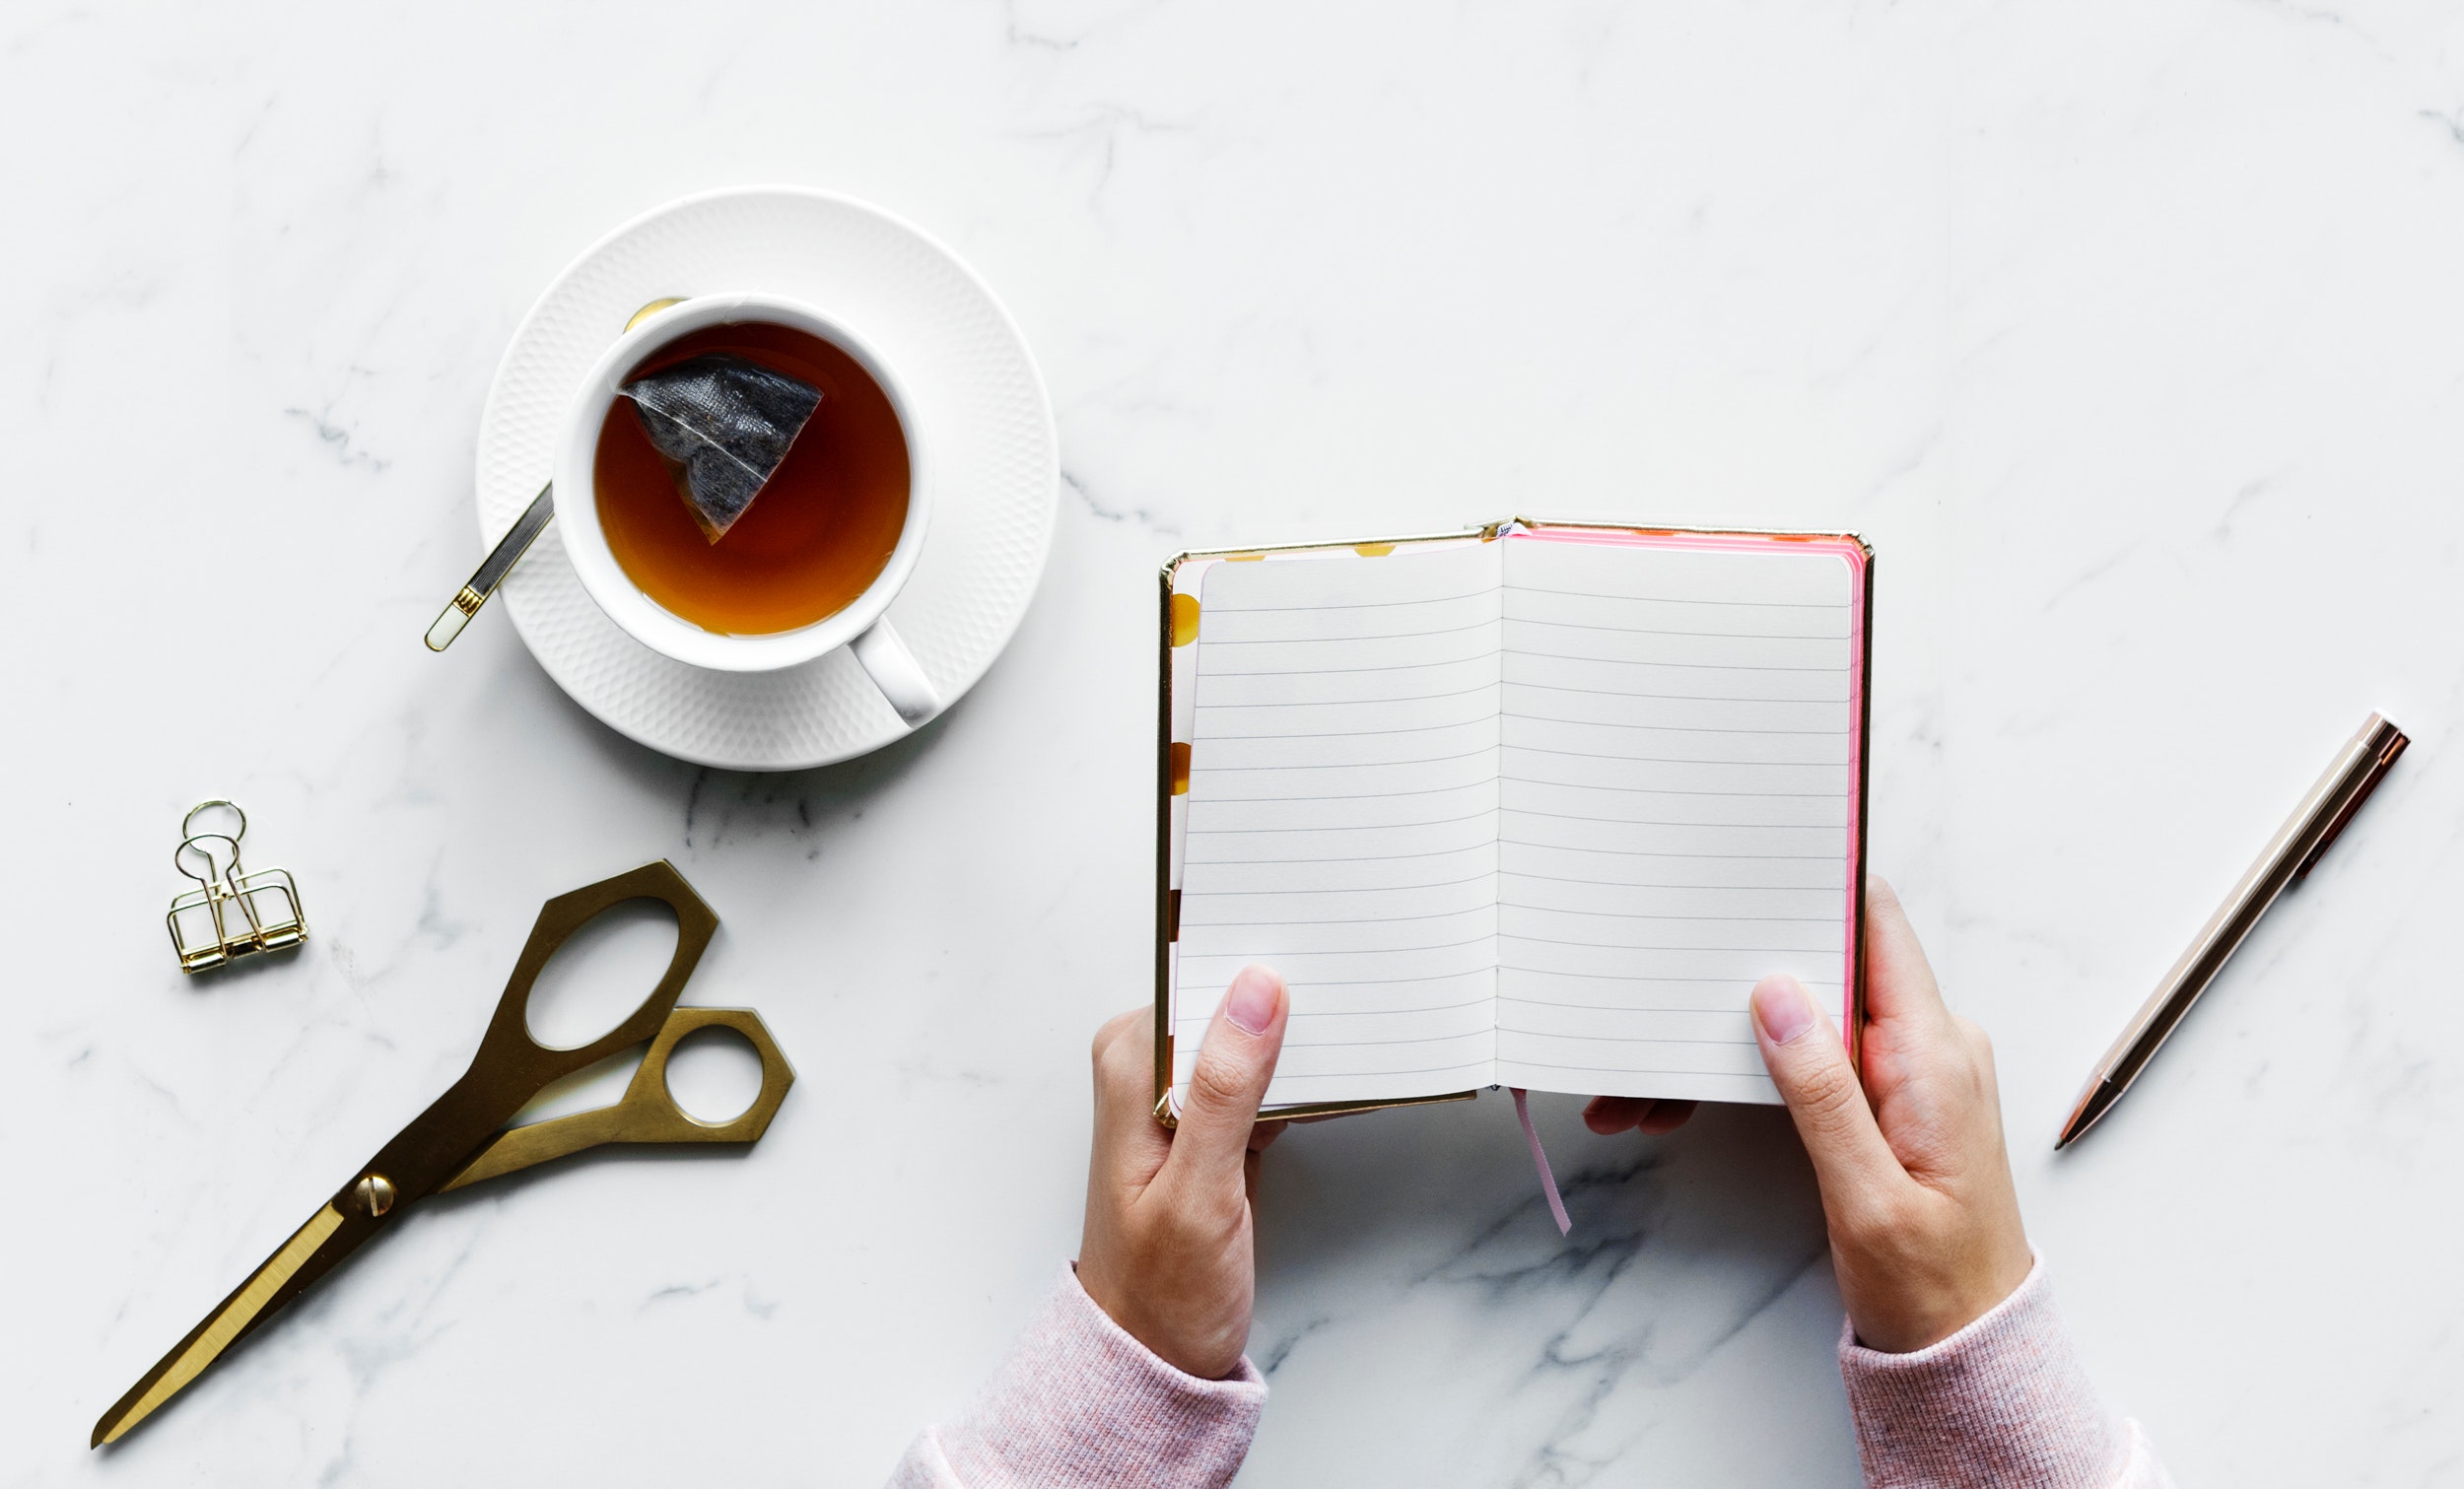
notebook, hand, tableware, eyewear, cup, drinkware, coffee cup, book, paper, still life photography, calligraphy, glasses, still life, paper product